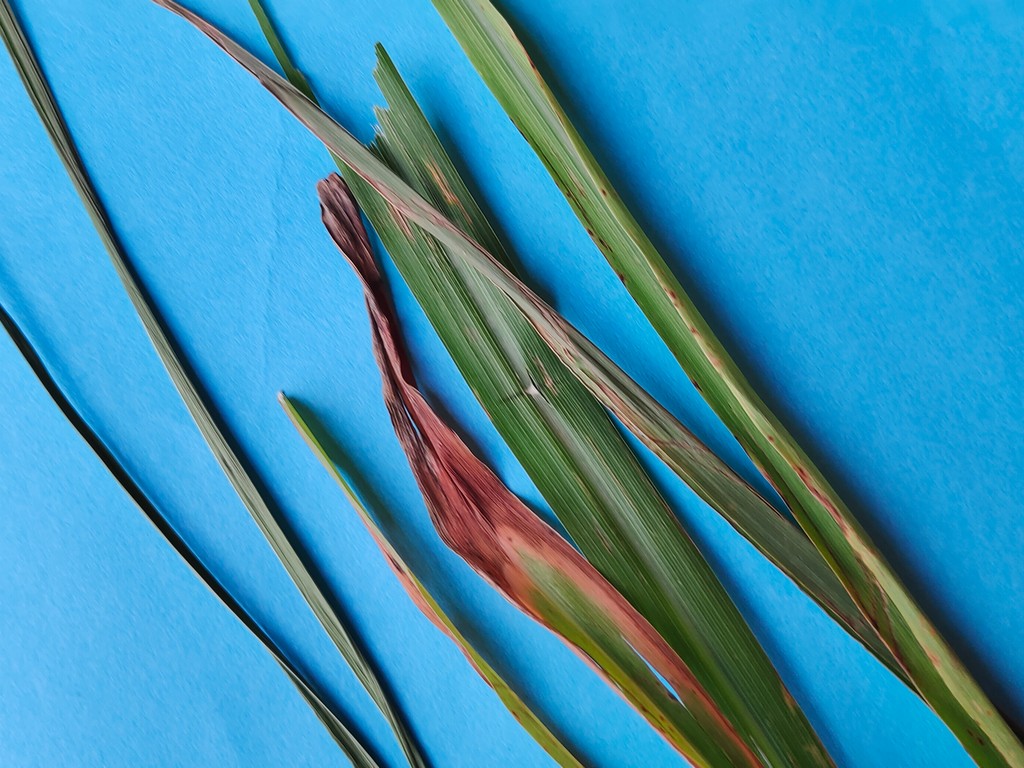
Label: Unhealthy